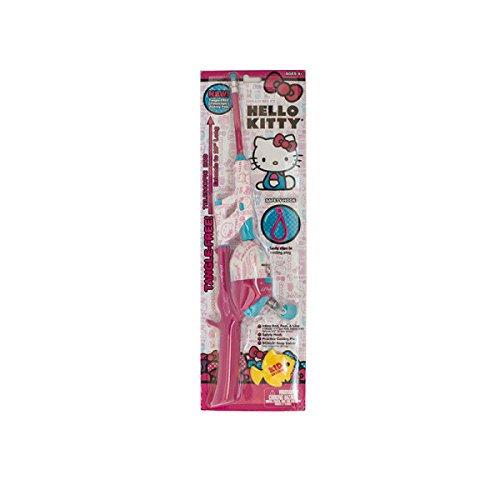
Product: Kid Casters Telescopic Hello Kitty No Tangle Fishing Rod/Reel Combo Toy
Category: Sports & Outdoors | Sports & Fitness | Hunting & Fishing | Fishing | Reels
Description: Spin cast Reel w/6 lb line and 3.1:1 gear ratio.
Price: $21.01
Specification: ProductDimensions:29x3.5x4inches|ItemWeight:12.3ounces|ShippingWeight:12.3ounces(Viewshippingratesandpolicies)|DomesticShipping:ItemcanbeshippedwithinU.S.|InternationalShipping:ThisitemcanbeshippedtoselectcountriesoutsideoftheU.S.LearnMore|ASIN:B01CZJSRTE|Itemmodelnumber:HKSNTT15|Manufacturerrecommendedage:4-15years